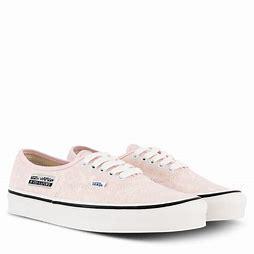
Brand: Vans
Model: Anaheim Factory Authentic 44 DX